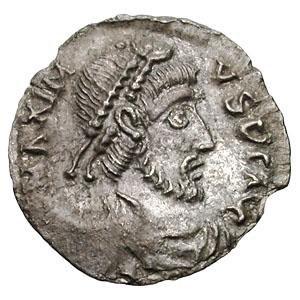
Maxime est un usurpateur romain du début du Vᵉ siècle.